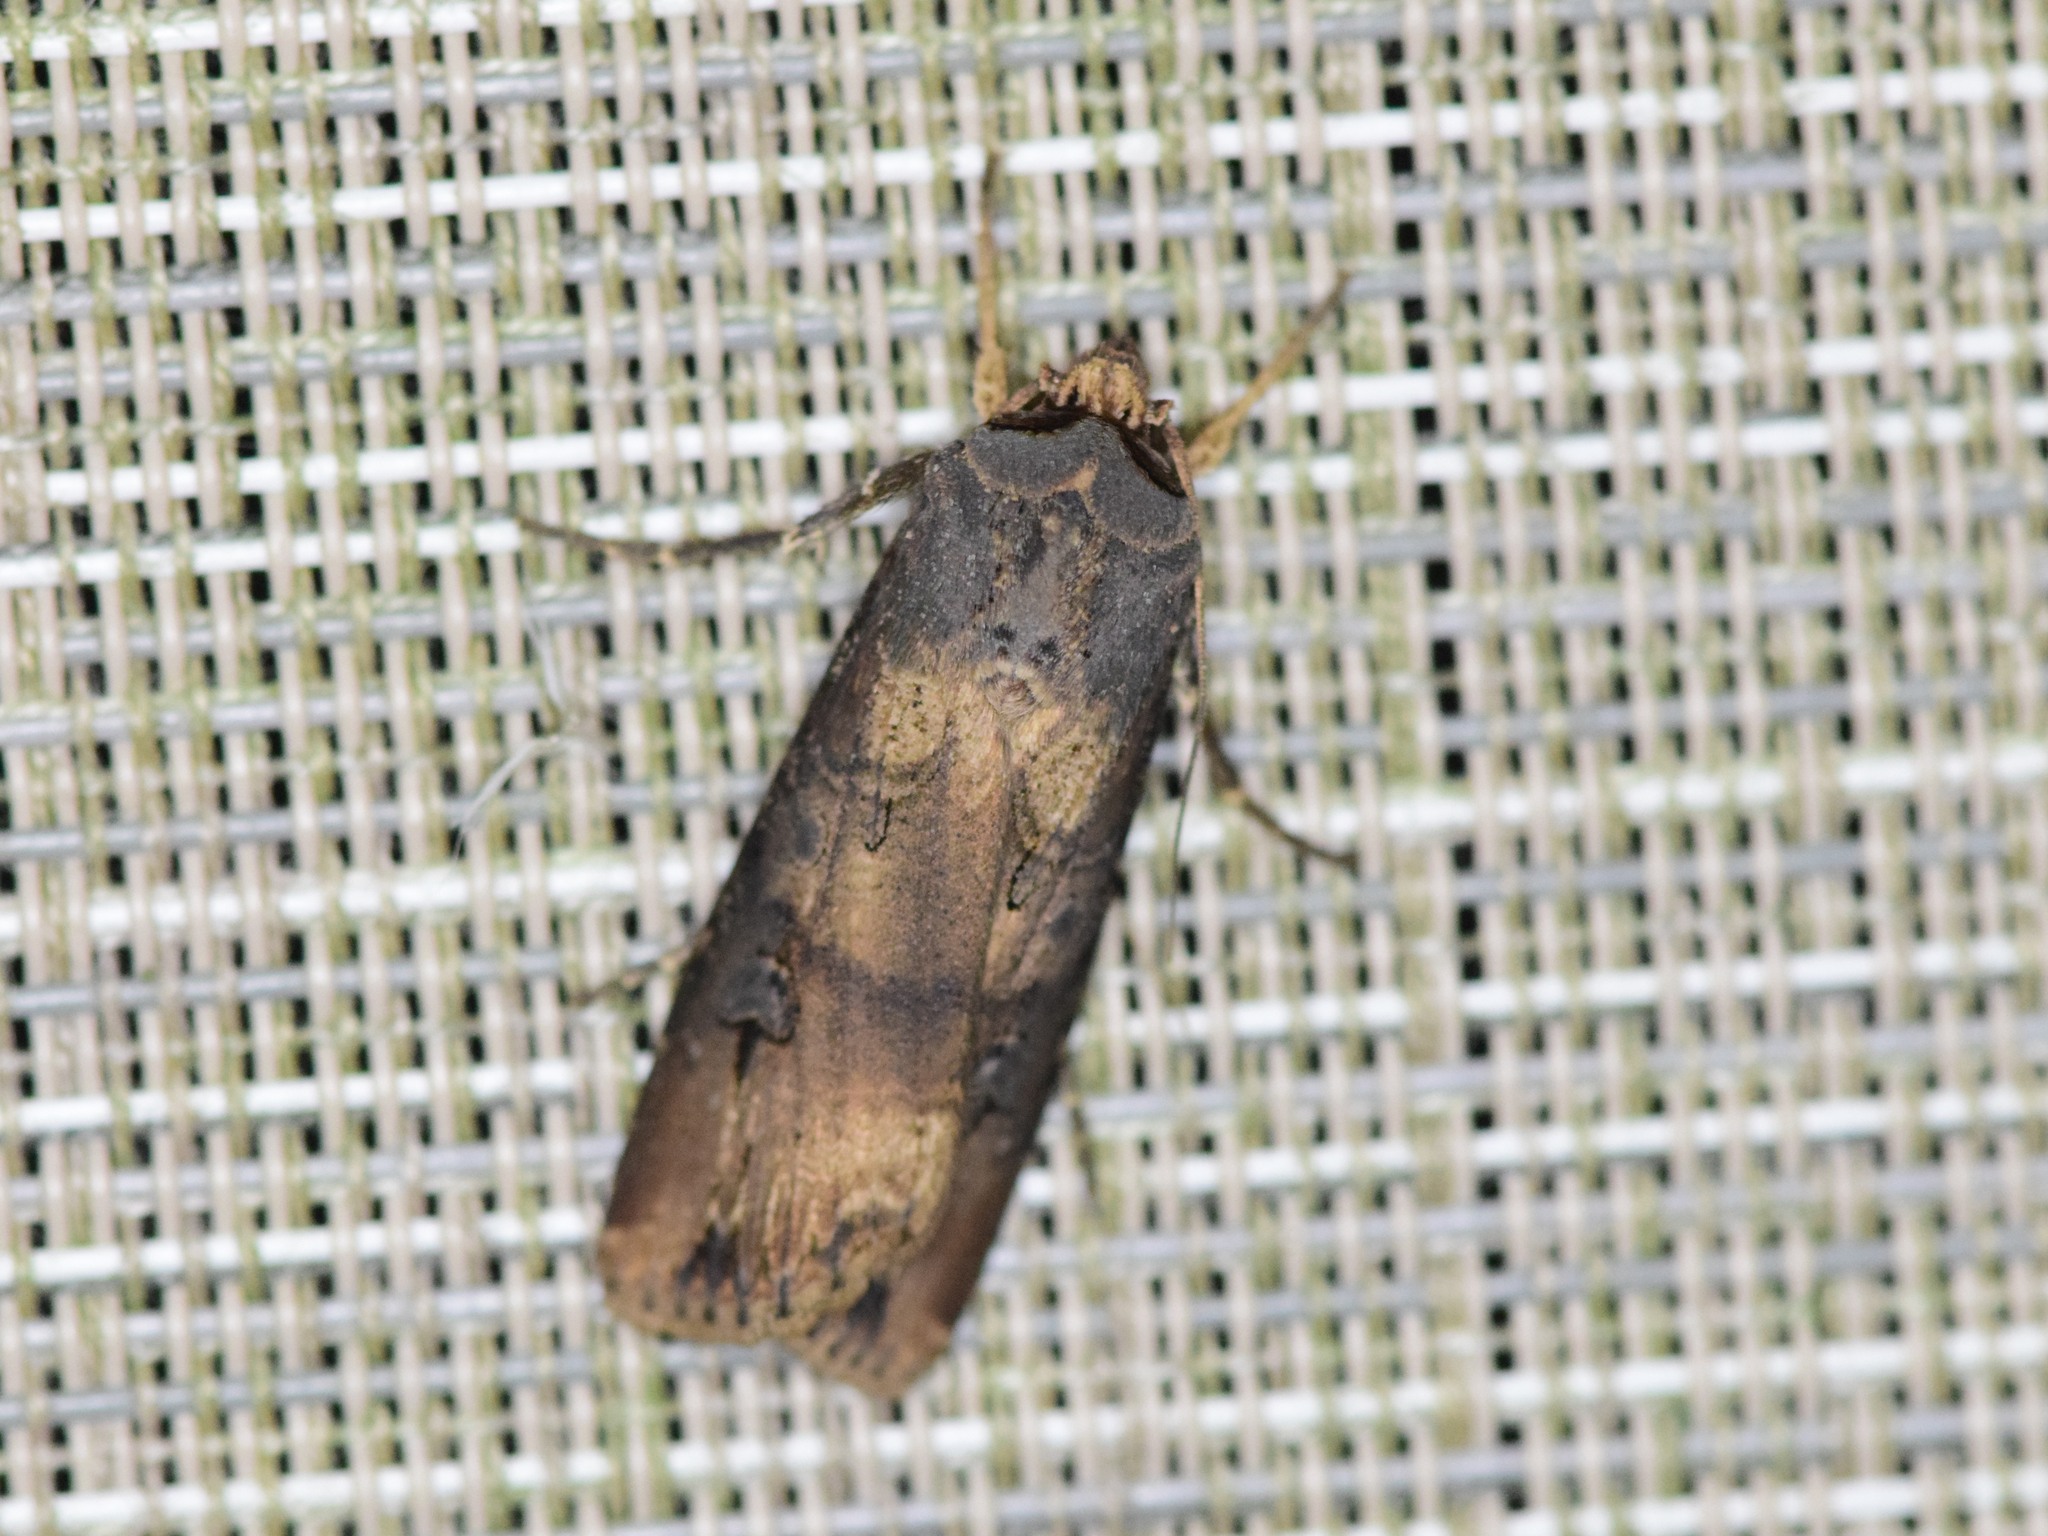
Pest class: cutworms